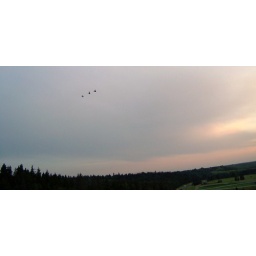
Three ducks flying by